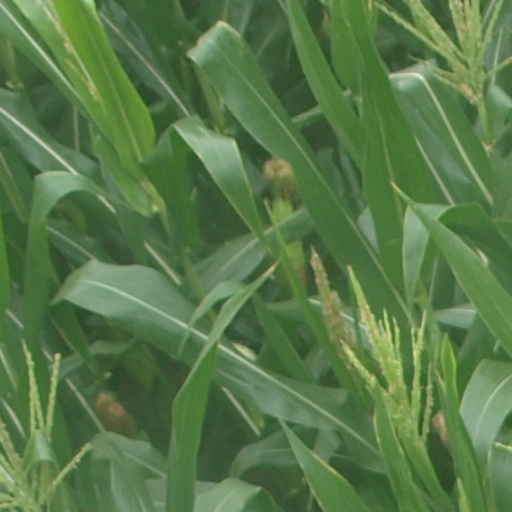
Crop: maize; corn